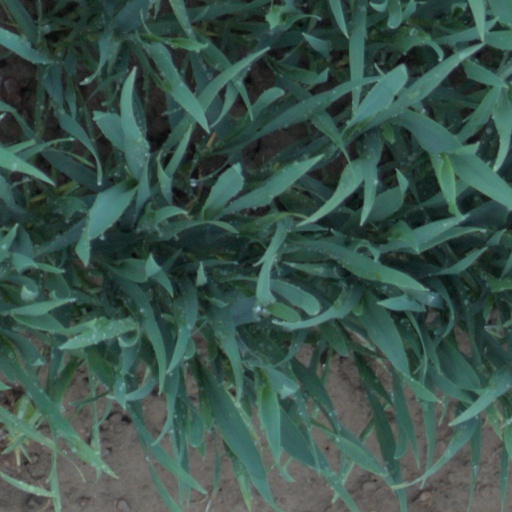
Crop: wheat